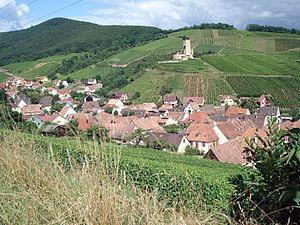
Katzenthal (Haut-Rhin, Alsace, France): partie occidentale de l'agglomération. Au second plan, château du Wineck, entouré de coteaux de vigne. Arrière-plan à gauche: montagnes des Vosges.